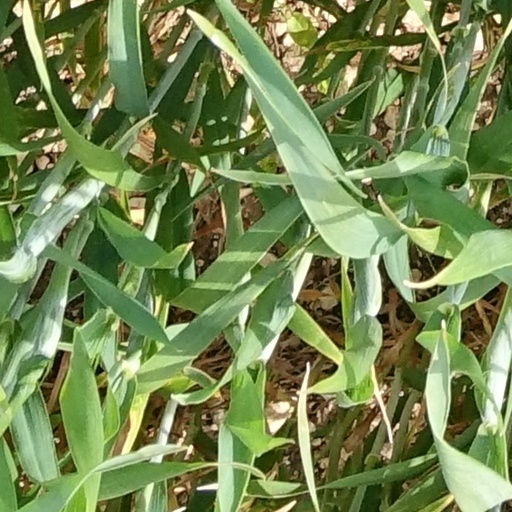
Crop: wheat